Tytonidae

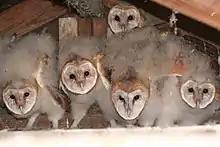
Brood prior to fledging, beginning to shed their nestling down

The barn owl is the most widespread landbird species in the world, occurring on every continent except Antarctica. Its range includes all of Europe (except Fennoscandia and Malta), most of Africa apart from the Sahara, the Indian subcontinent, Southeast Asia, Australia, many Pacific Islands, and North-, Central-, and South America. In general, it is considered to be sedentary, and, indeed, many individuals, having taken up residence in a particular location, remain there even when better nearby foraging areas are available. In the British Isles, the young seem largely to disperse along river corridors, and the distance travelled from their natal site averages about .